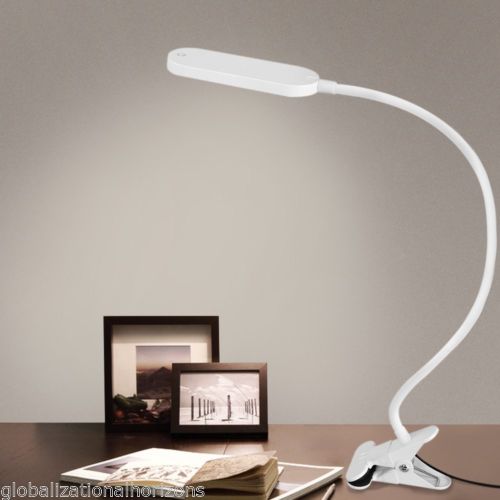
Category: lamp